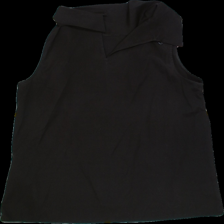
View: back
Type: Tank top
Category: Ladies
Brand: Vero moda
Colors: Black
Material: 100%polyester
Pattern: Plain
Cut: Regular, Turtle neck
Size: S
Season: Summer
Trend: No trend
Stains: No
Damage: 0
Price range: 50-100
Recommended usage: Reuse